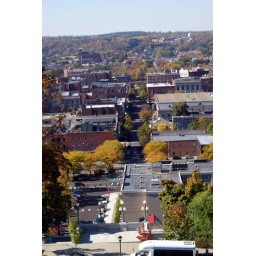
Through the window of the girls' bathroom in Carnegie.